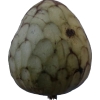
Label: cherimoya